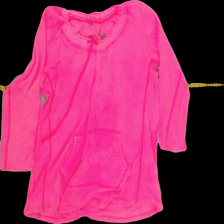
View: front
Type: Shirt
Category: Ladies
Brand: H&M
Colors: Pink
Material: 100%cotton
Size: L
Trend: Sports
Stains: Yes
Price range: <50
Recommended usage: Export